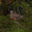
Label: bird